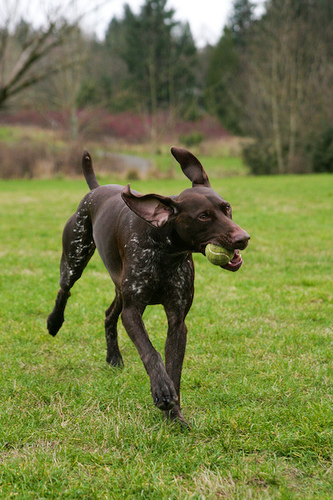
Animal: dog
Breed: german_shorthaired